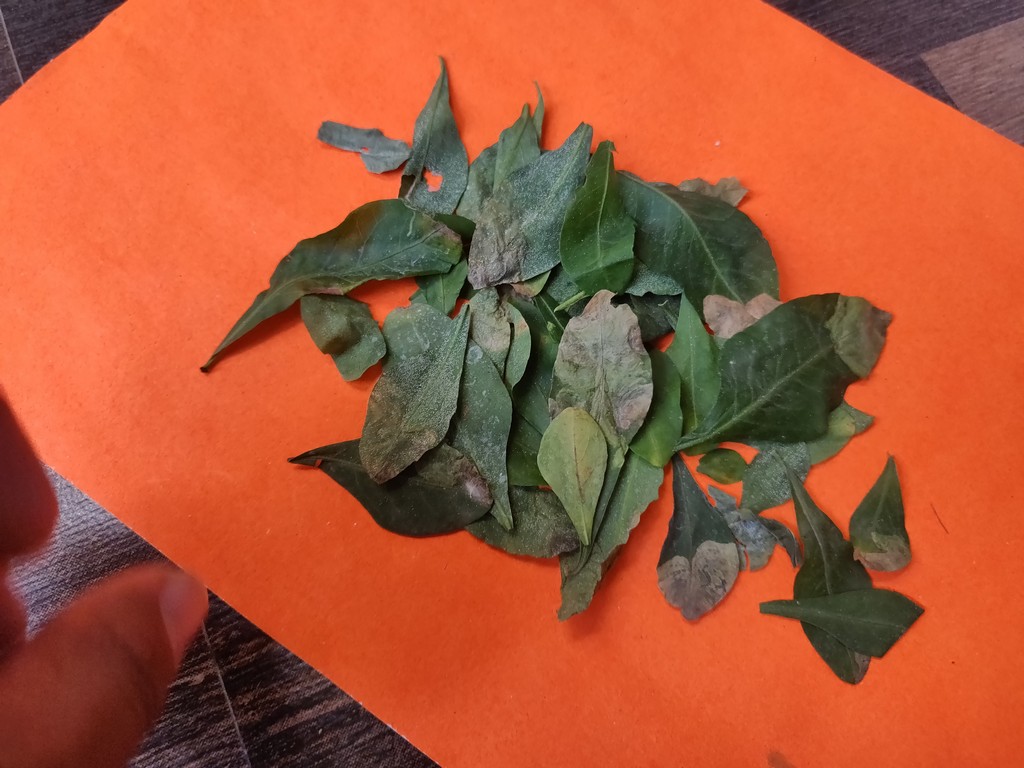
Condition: Unhealthy
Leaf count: multiple
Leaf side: unknown